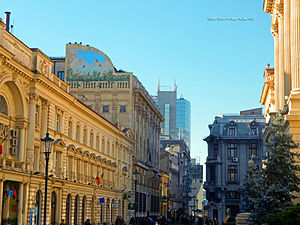
Lipscani
Lipscani-gaden i 2013
Lipscani er en gade og en bydel i Bukarest, Rumænien, der i middelalderen var det vigtigste kommercielle centrum for Bukarest og hele Valakiet. Lipscani ligger nær ruinerne af Curtea Veche, bygget af Vlad Dracula.